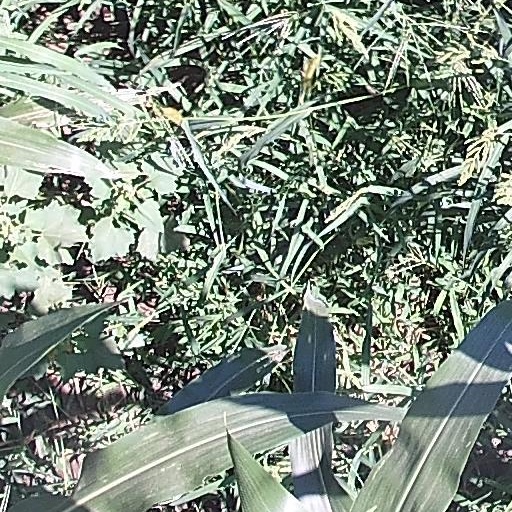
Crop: maize; corn